Gazette van Detroit

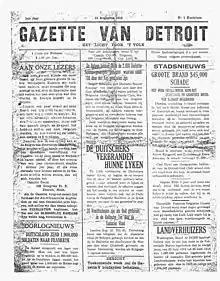
Cover page of the first edition.

The Gazette van Detroit ("Gazette of Detroit") was a Flemish newspaper in Dutch and English that was published in the United States from 13 August 1914 until 2018. It was aimed at Flemish immigrants and their descendants living in the United States and Canada, but latterly also some subscribers in Europe. Its parent company was a 501(c)(3) U.S. Internal Revenue Service recognized non-profit called Belgian Publishing Inc. Its final chairman was David Baeckelandt. The newspaper was published by "Belgian Publishing Inc." at 18740 13 Mile Road in Roseville, Michigan.